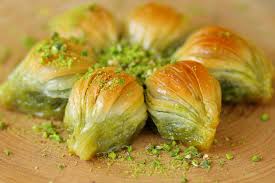
Yemek: baklava